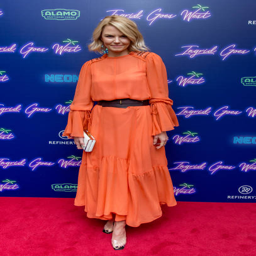
actor attends the premiere hosted by chemical element in the borough .